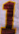
Number: 1